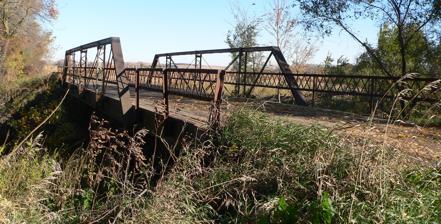
Building: Rattlesnake Creek Bridge
Country: United States of America
Year built: 1903
United States historic place Rattlesnake Creek Bridge U.S. National Register of Historic Places Show map of Nebraska Show map of the United States Nearest city West Point, Nebraska Coordinates 42°02′39″N 96°36′49″W / 42.044272°N 96.613588°W / 42.044272; -96.613588 Area less than one acre Built 1903 Built by Standard Bridge Co. ; Carnegie Steel Co. Architectural style Pratt half-hip pony truss MPS Highway Bridges in Nebraska MPS NRHP reference No. 92000743 Added to NRHP June 29, 1992 The Rattlesnake Creek Bridge brings a Cuming County, Nebraska county road over Rattlesnake Creek, 2.8 miles northwest of Bancroft .  It was built in 1903 and was listed on the National Register of Historic Places in 1992. The road was gravel-surfaced in 1992. It is a steel Pratt half-hip pony truss bridge , and the oldest known example of this type designed by the Standard Bridge Company of Omaha and built throughout eastern Nebraska.  The bridge is 92 feet (28 m) long in total, with a single span of 60 feet (18 m) and a roadway width of 15.7 feet (4.8 m). It was one of 60 new or rebuilt bridges in a bridge-building program started in 1903 by Cuming County.  The Standard Bridge Company had an annual contract with Cuming, Wayne , Thurston , Stanton , Dodge and Burt counties and built hundreds of half-hip truss bridges during 1900–1920;  this one is the oldest documented example. In 2019, the bridge was relocated to a hiking trail housed in a West Point, Nebraska nature park, where it remains in use today by foot and bike traffic. Previously, the intact bridge was placed in a field in rural Cuming County unused. 2010 photo lower connection example References